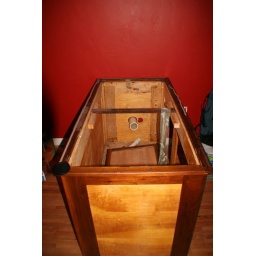
Stand in position. One water pipe through the wall to establish the position.